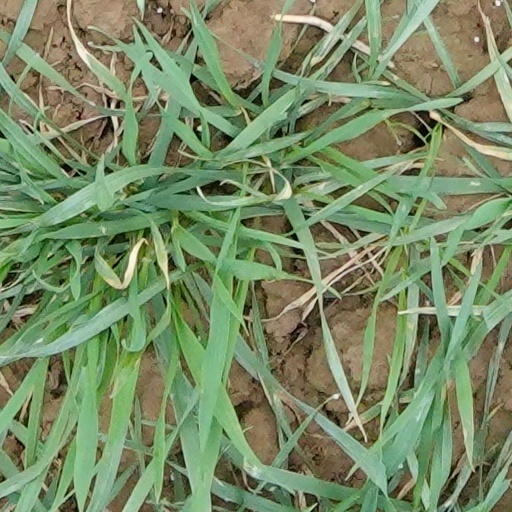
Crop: wheat